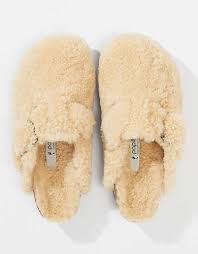
Label: Clog